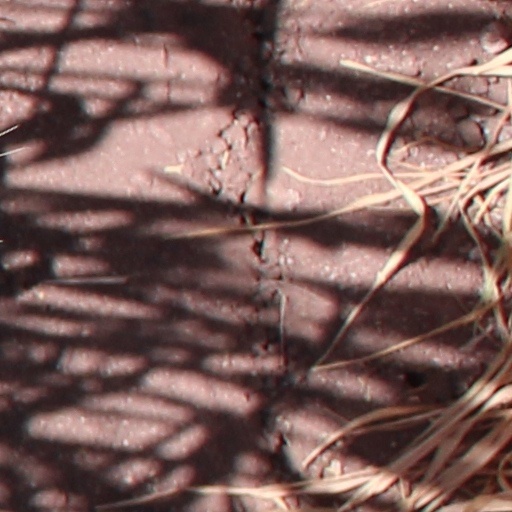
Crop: wheat